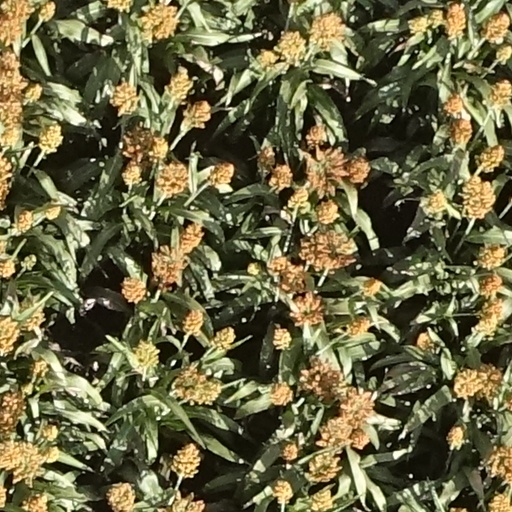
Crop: sorghum